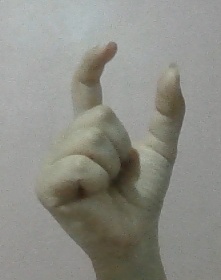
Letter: nun